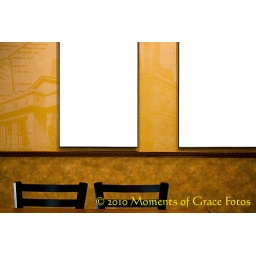
Chairs, a table, a wall and poster frames with white copy space in a restuarant in Kuala Lumpur, Malaysia.